Theron of Acragas

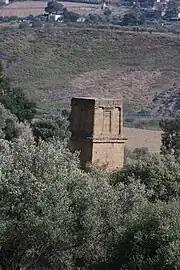
The so-called "Tomb of Theron" near the Porta Aurea, Agrigento

Theron ("gen".: Θήρωνος; died 473 BC), son of Aenesidemus, was a Greek tyrant of the town of Acragas in Sicily in Magna Graecia from 488 BC. According to Polyaenus, he came to power by using public funds allocated for the hire of private contractors meant to assist with a temple building project, to instead hire a personal group of bodyguards. With this force at his disposal, he was able to seize control of the town's government. He soon became an ally of Gelo, who at that time controlled Gela, and from 485 BC, Syracuse. Gelo later became Theron's son-in-law.